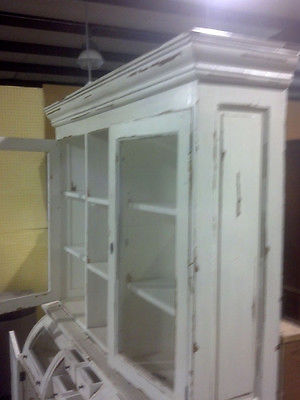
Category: cabinet